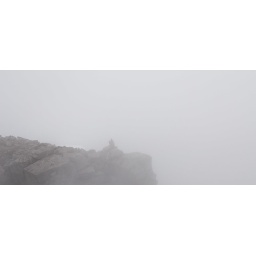
Distant figures sitting in the clouds atop Ben Nevis.